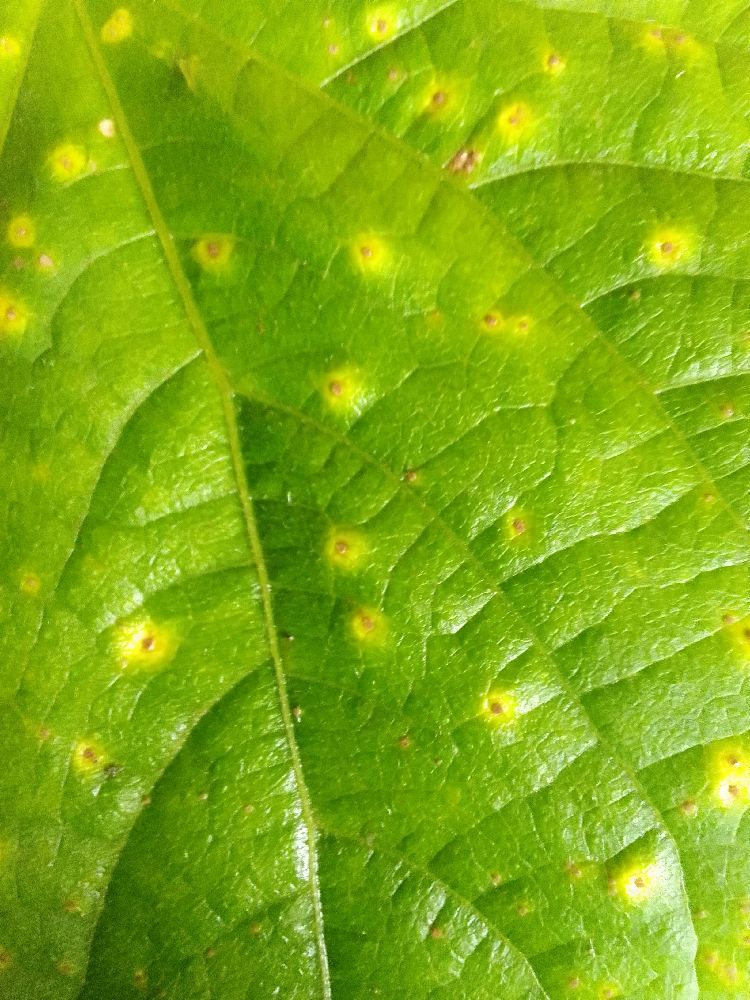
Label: rust